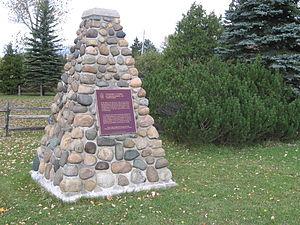
Cairn en pierre avec une plaque marquant le lieu historique national du du Canada Glengarry-Landing à Edenvale, Ontario. L'emplacement est près de la jonction de la rivière Nottawasaga et de Marl Creek, où en 1814 le Glengarry Light Infantry Fencibles, sous la commande de Lieutenant-colonel Robert McDouall, a construit une flottille de navires en vue de secourir la garnison britannique du fort Michilimackinac en mai 1814 et de capturer ensuite, en juillet, Prairie du Chien sur le Mississippi, pendant la guerre anglo-américaine de 1812.
Voici la liste des lieux historiques nationaux du Canada situé en Ontario. En mai 2012, on compte 263 lieux historiques nationaux en Ontario, dont 37 sont administrés par Parcs Canada. À ce nombre, il faut ajouter aussi cinq sites qui ont perdu leur désignation. Pour les villes de Toronto, Ottawa et Kingston voir :
Un lieu historique national du Canada est un endroit désigné par le ministère de l’Environnement du Canada avec l'avis de la Commission des lieux et monuments historiques du Canada. Parcs Canada, une agence fédérale, administre le programme de désignation d’importance historique nationale. En 2014, il y avait 971 lieux historiques nationaux, dont 167 sont directement administrés par Parcs Canada. Ils sont situés dans toutes les provinces et territoires du Canada à l'exception de deux lieux situés en France, le mémorial de Vimy et le mémorial terre-neuvien de Beaumont-Hamel.